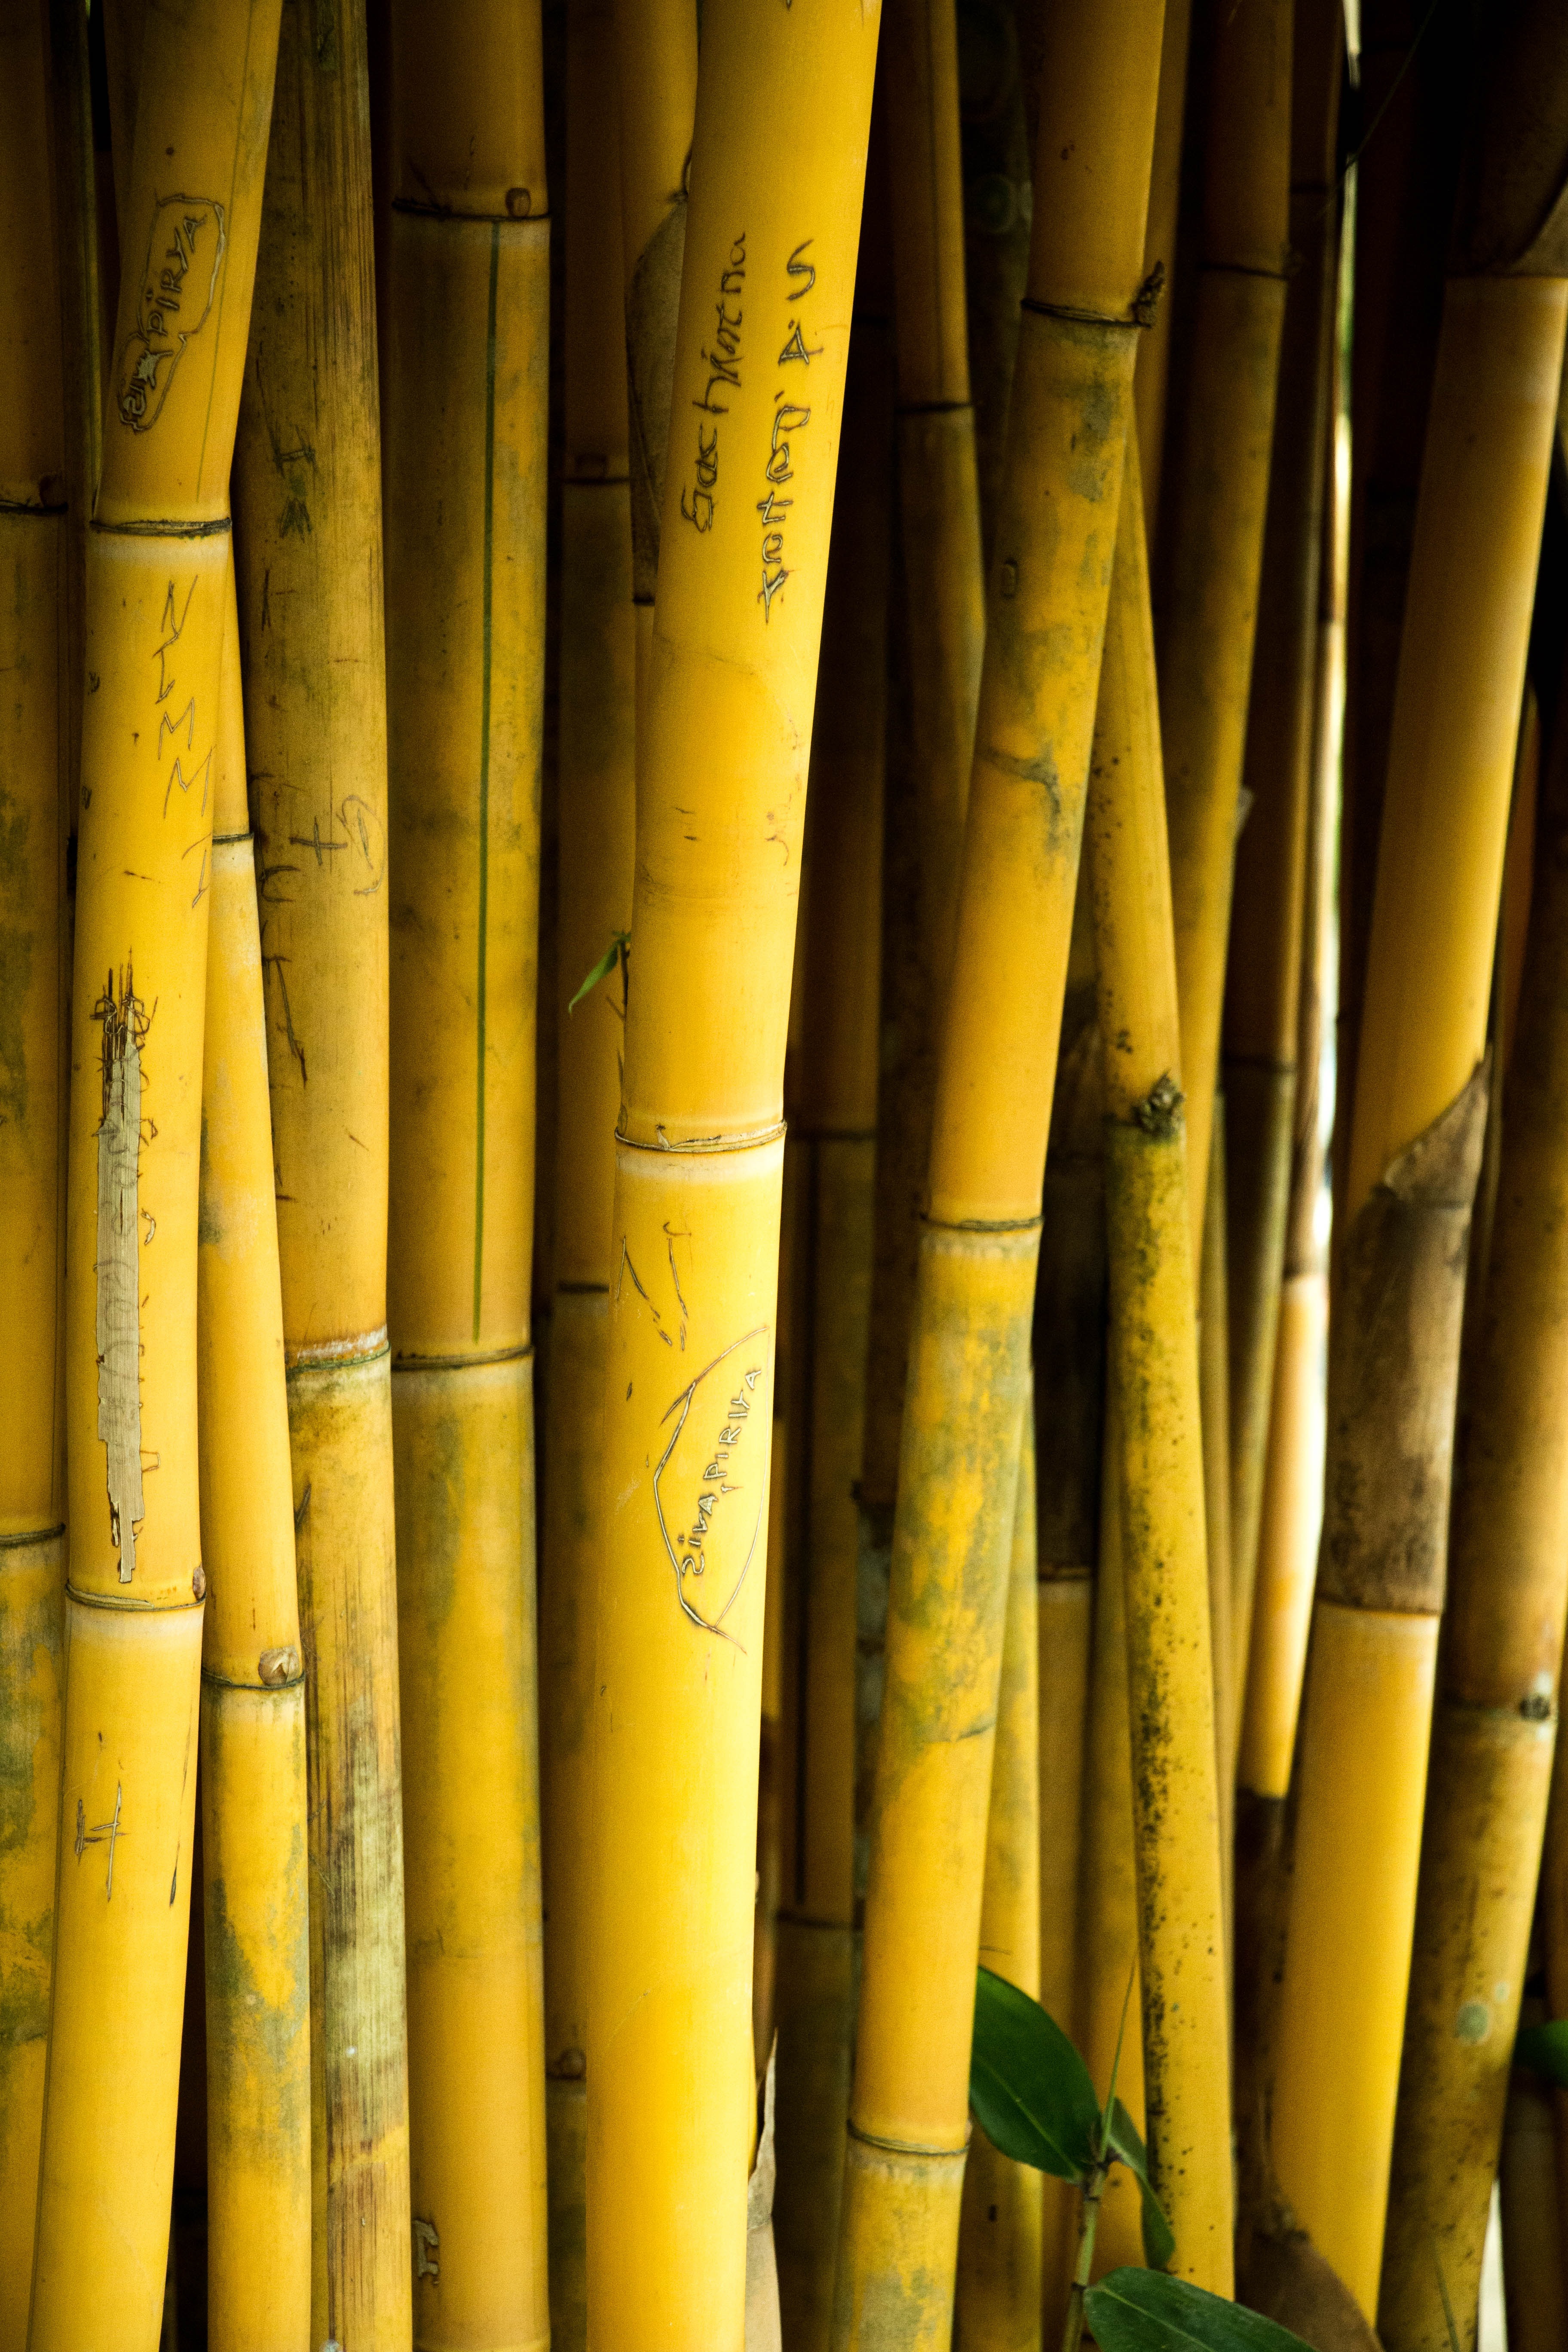
nature, branch, wood, sunlight, line, crop, color, yellow, interior design, bamboo, sri lanka, plant stem